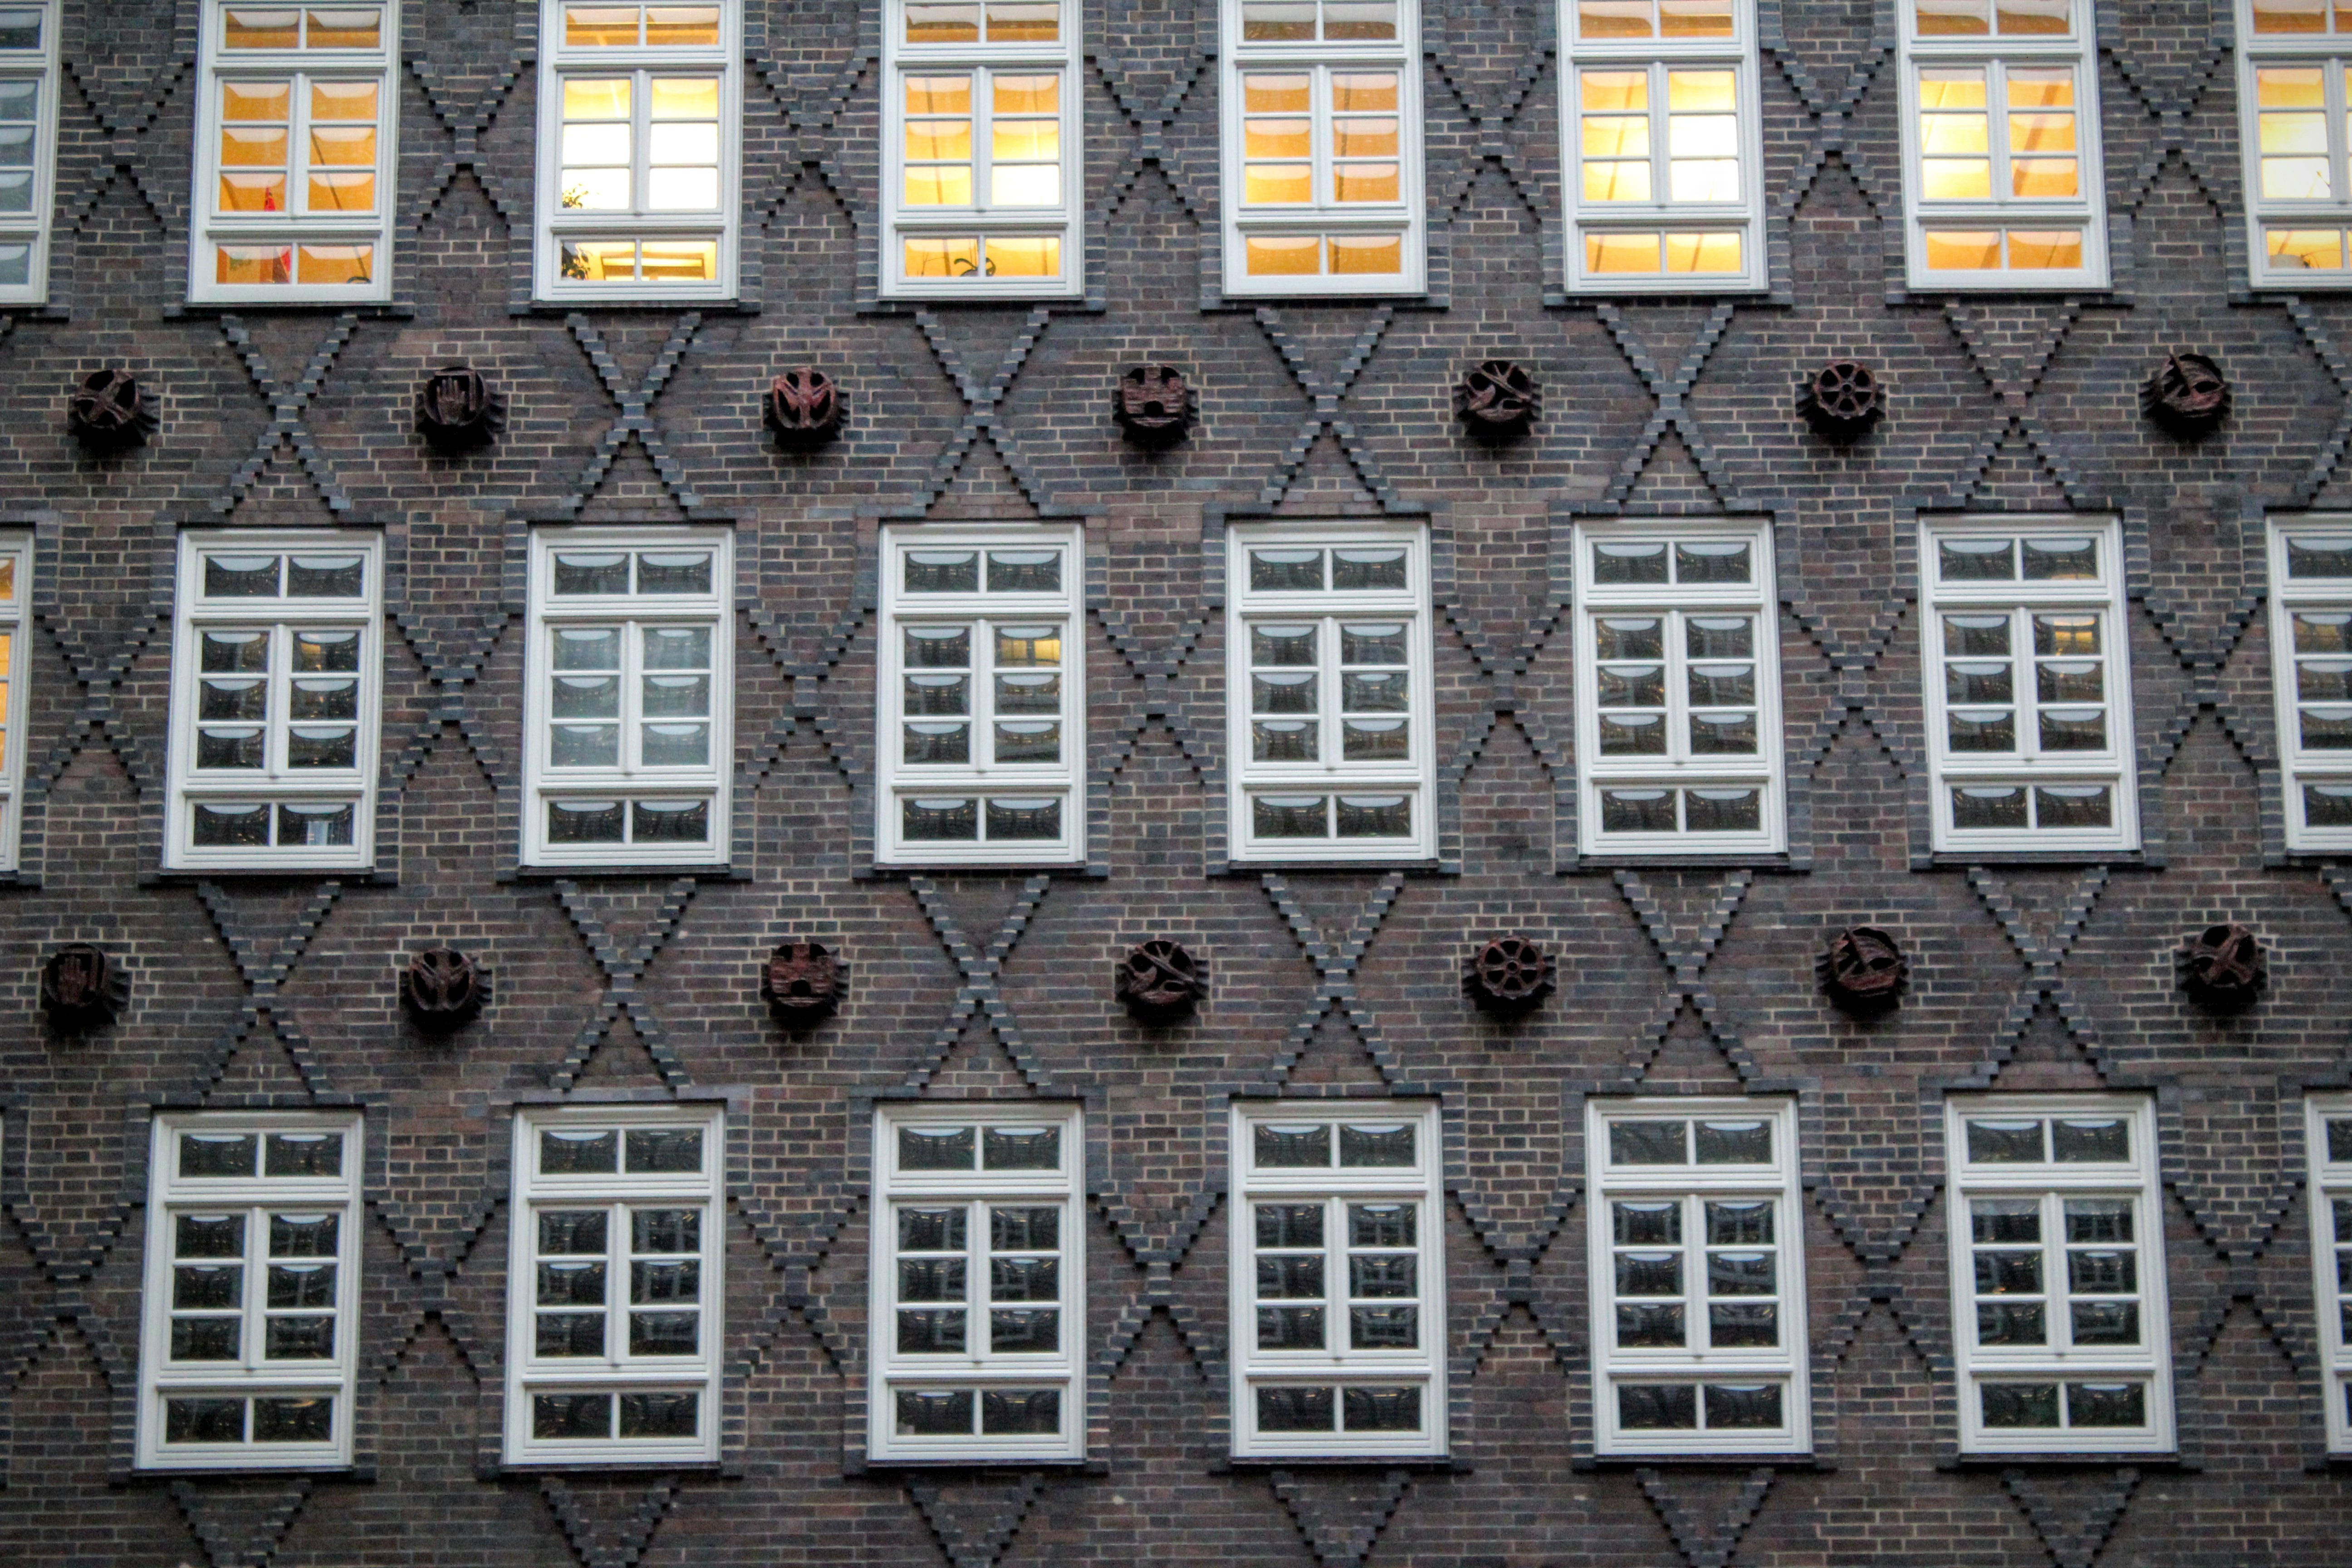
architecture, window, building, skyscraper, wall, color, facade, brick, office building, art, courtyard, design, symmetry, shape, hamburg, chile house, urban area